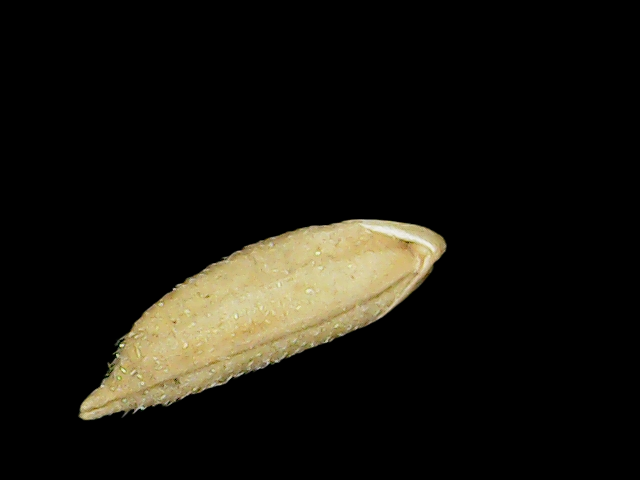
Rice variety: Binadhan12